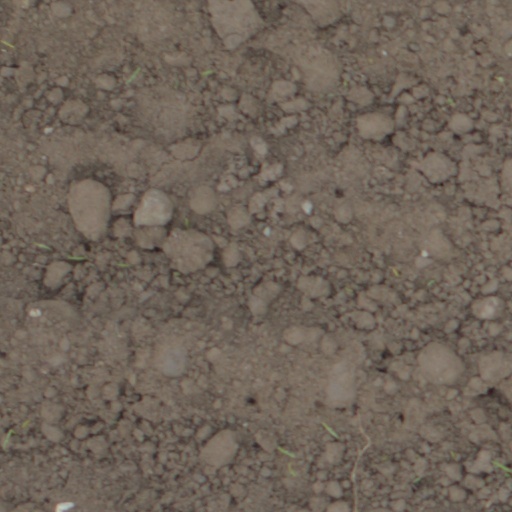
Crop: wheat